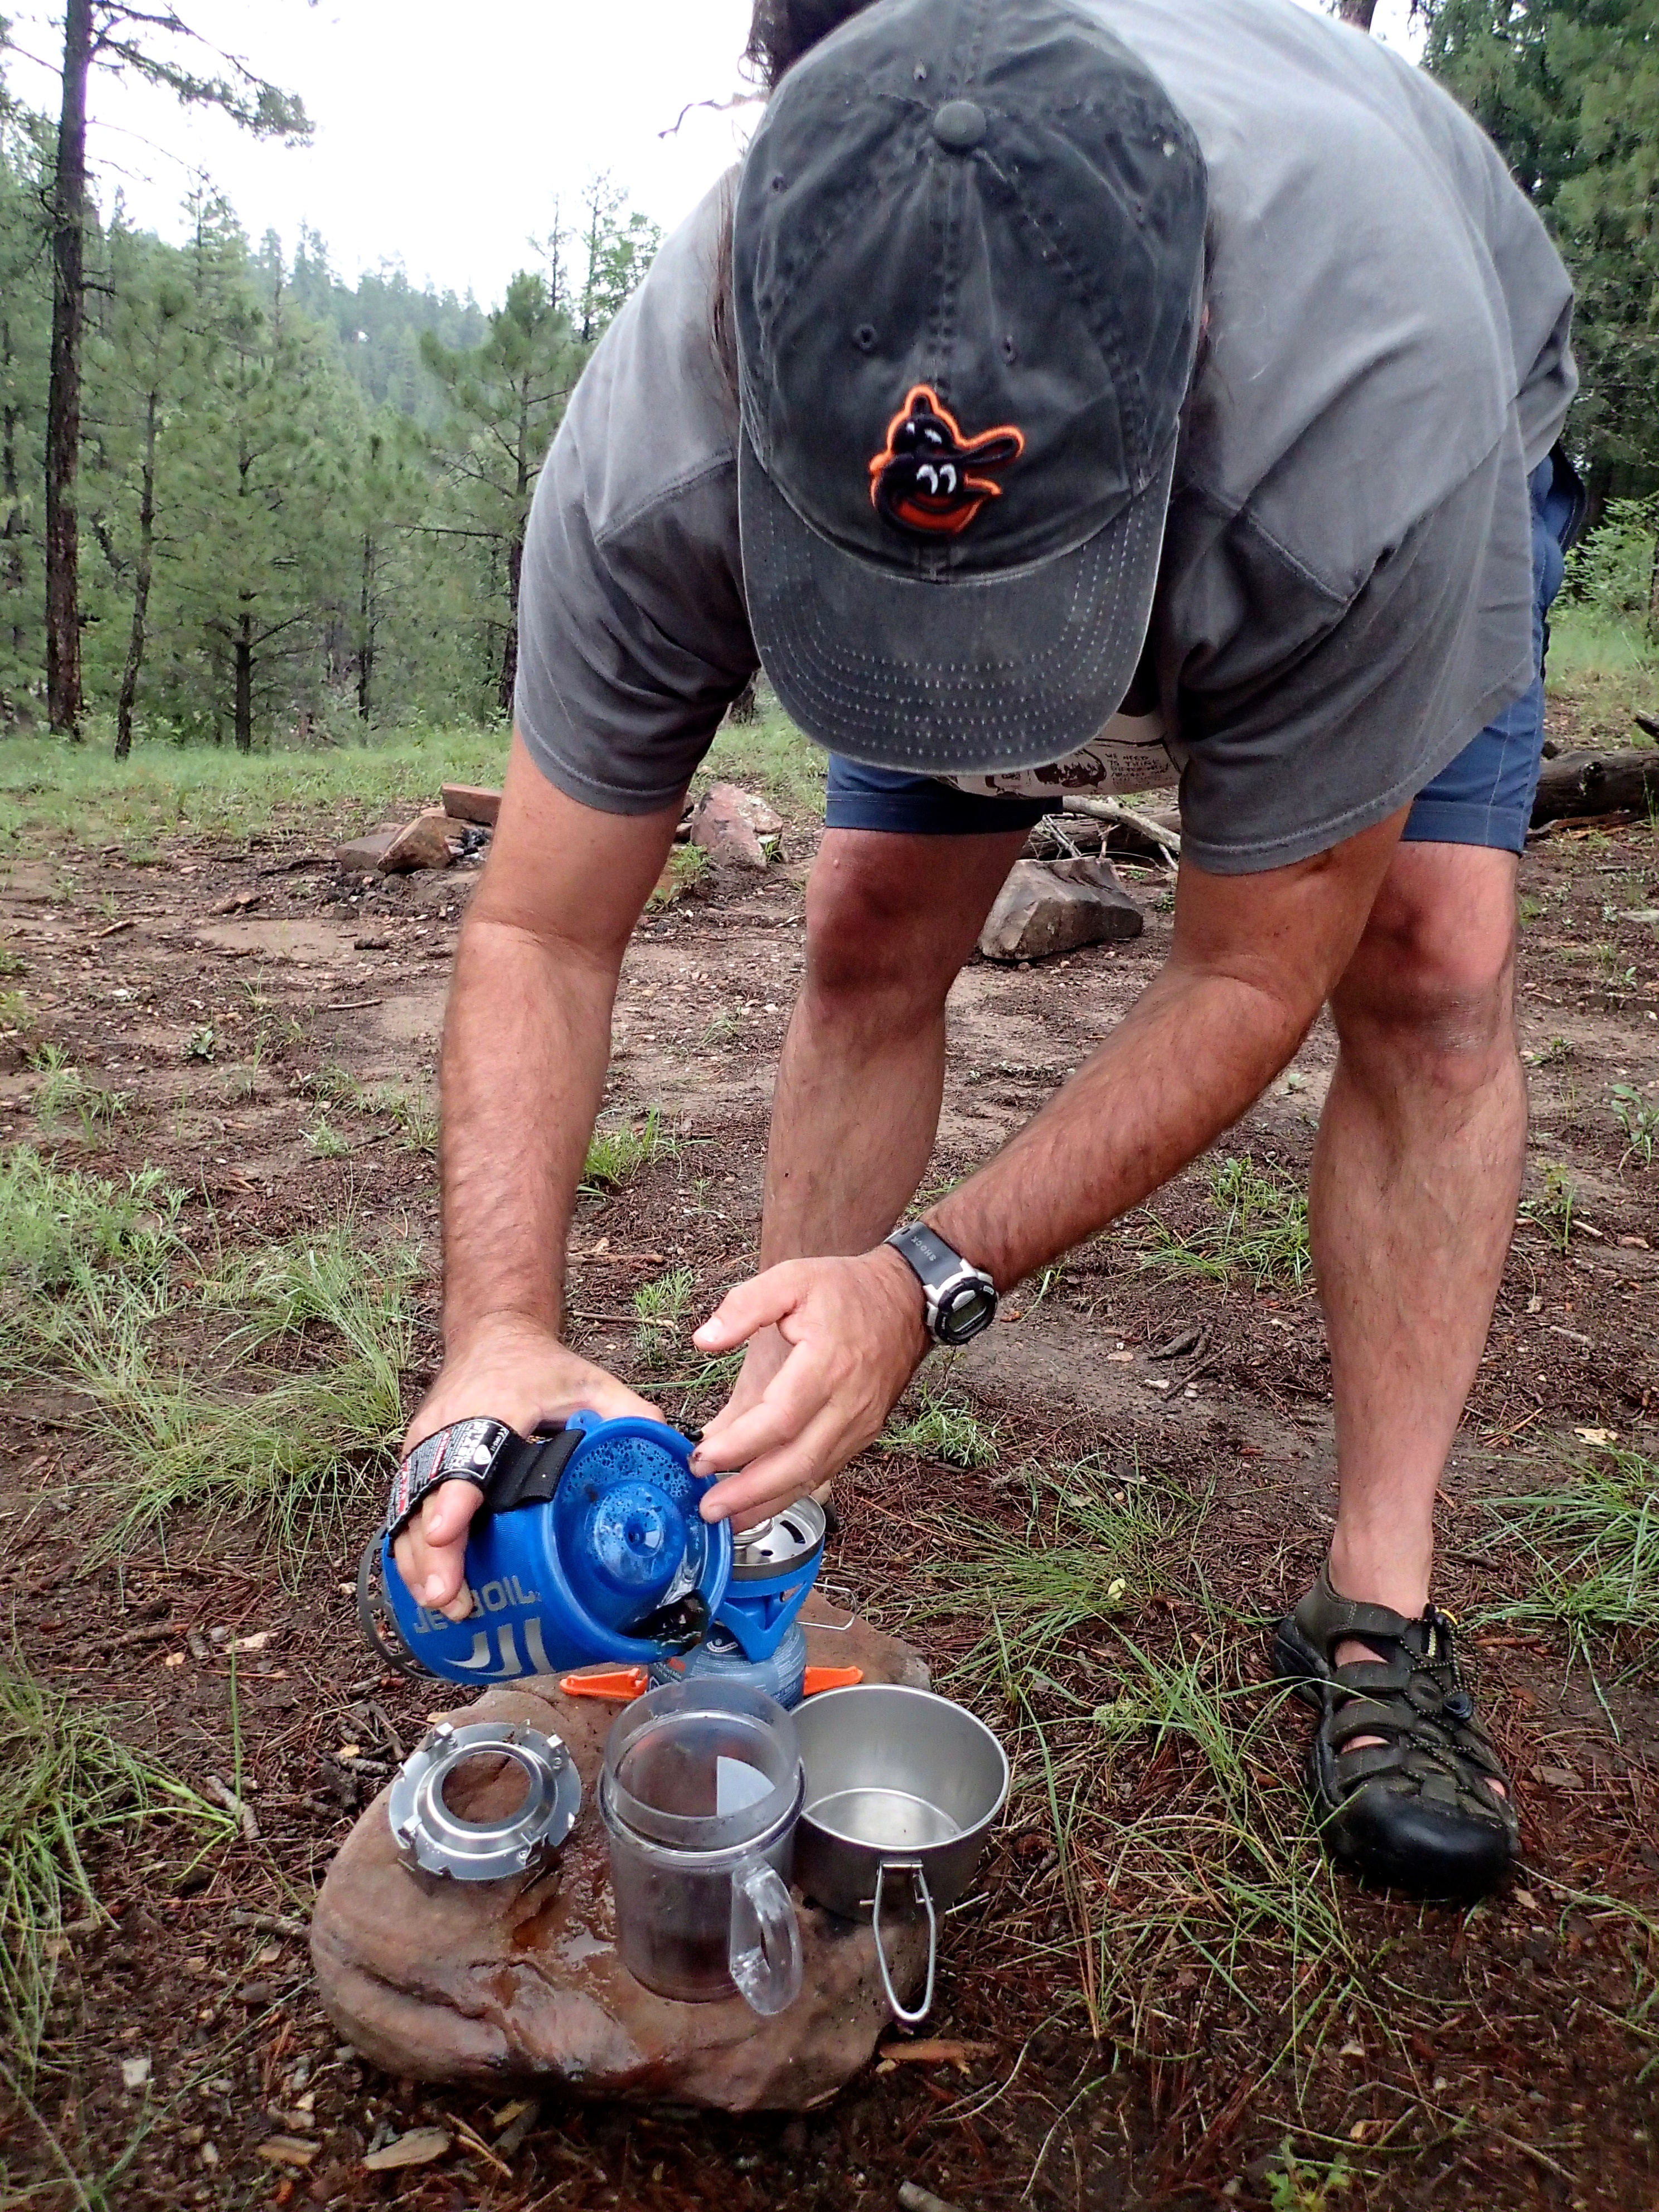
tree, water, grass, plant, trail, adventure, recreation, soil, kayak, race, fun